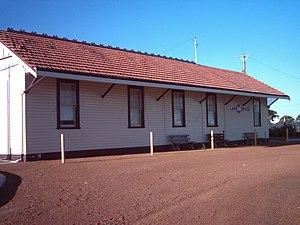
Lake Grace est une ville d'Australie-Occidentale située dans l'Est de la région de Wheatbelt, à 345 km de Perth, le long de la State Route 107, entre Wagin et Ravensthorpe. C'est la principale ville du comté de Lake Grace. Au recensement de 2006, on dénombrait 507 habitants dans la ville.